Postage stamps and postal history of the Faroe Islands

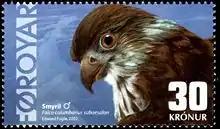
Modern Faroese stamp of 2002, depicting the Merlin. It won the award "2nd most beautiful stamp in Europe" in 2004. Artist: Edward Fuglø.

After the election for the Løgting in November 1974, the government decided that the postal service in the Faroes should be taken over by the Faroese Home Rule. In 1975, the Danish government and the Faroese government began negotiations on the takeover issue. The results of these negotiations led to the Faroese government taking over the postal service in the Faroes as of 1 April 1976. This new institution received the name Postverk Føroya (Post of the Faroes). A ram's horn was chosen as the institution's logo. As a natural consequence of the takeover, two new departments were established within the Faroese postal system: the Postage Stamp Department and the Post Office Giro.